Leopoldo Fregoli

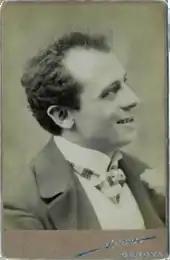
Fregoli circa 1900

Fregoli took London by storm. He did quick-fire performances, impersonating Wagner, Rossini, Verdi and Paderewski one after another. He would exit stage left as a street musician and appear almost immediately stage right as a woman. Everybody - including the great actors and performers of the day, such as Dan Leno - wanted to see him, and his run was extended and extended, as was the seating in the theatre; not bad for someone who didn't even speak English. The general view of him was that, apart from his obvious abilities as a quick change artist he was - unlike his rivals - a consummate actor and a brilliant writer. He gave private performances for royalty and aristocrats (such as the Rothschilds, for whom he calmly explained all of his tricks). He inspired a host of imitators, male and female. Every theatre in London soon had its protean artist; even Biondi was there, performing at the same time. There were spoofers and parodists: journalists claimed tipsy theatregoers were demanding their money back upon discovering that all the performers they had just witnessed were actually just one man.